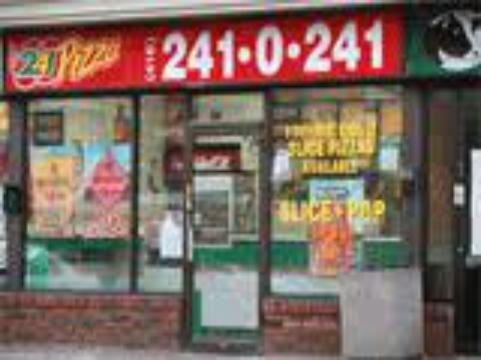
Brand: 241 Pizza
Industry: Food